Toronto ravine system

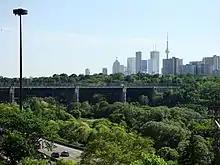
The Don River valley with Prince Edward Viaduct overhead the Don Valley Parkway. The highway would be the last major development in the ravine system.

The ravine system is one of the northernmost Carolinian forests found in North America, consisting of mixed woodlands and southern traces of the boreal forest. Around 1,000 plant species may be found in the ravine system, making up approximately 25 per cent of all plant species that can be found in Ontario.